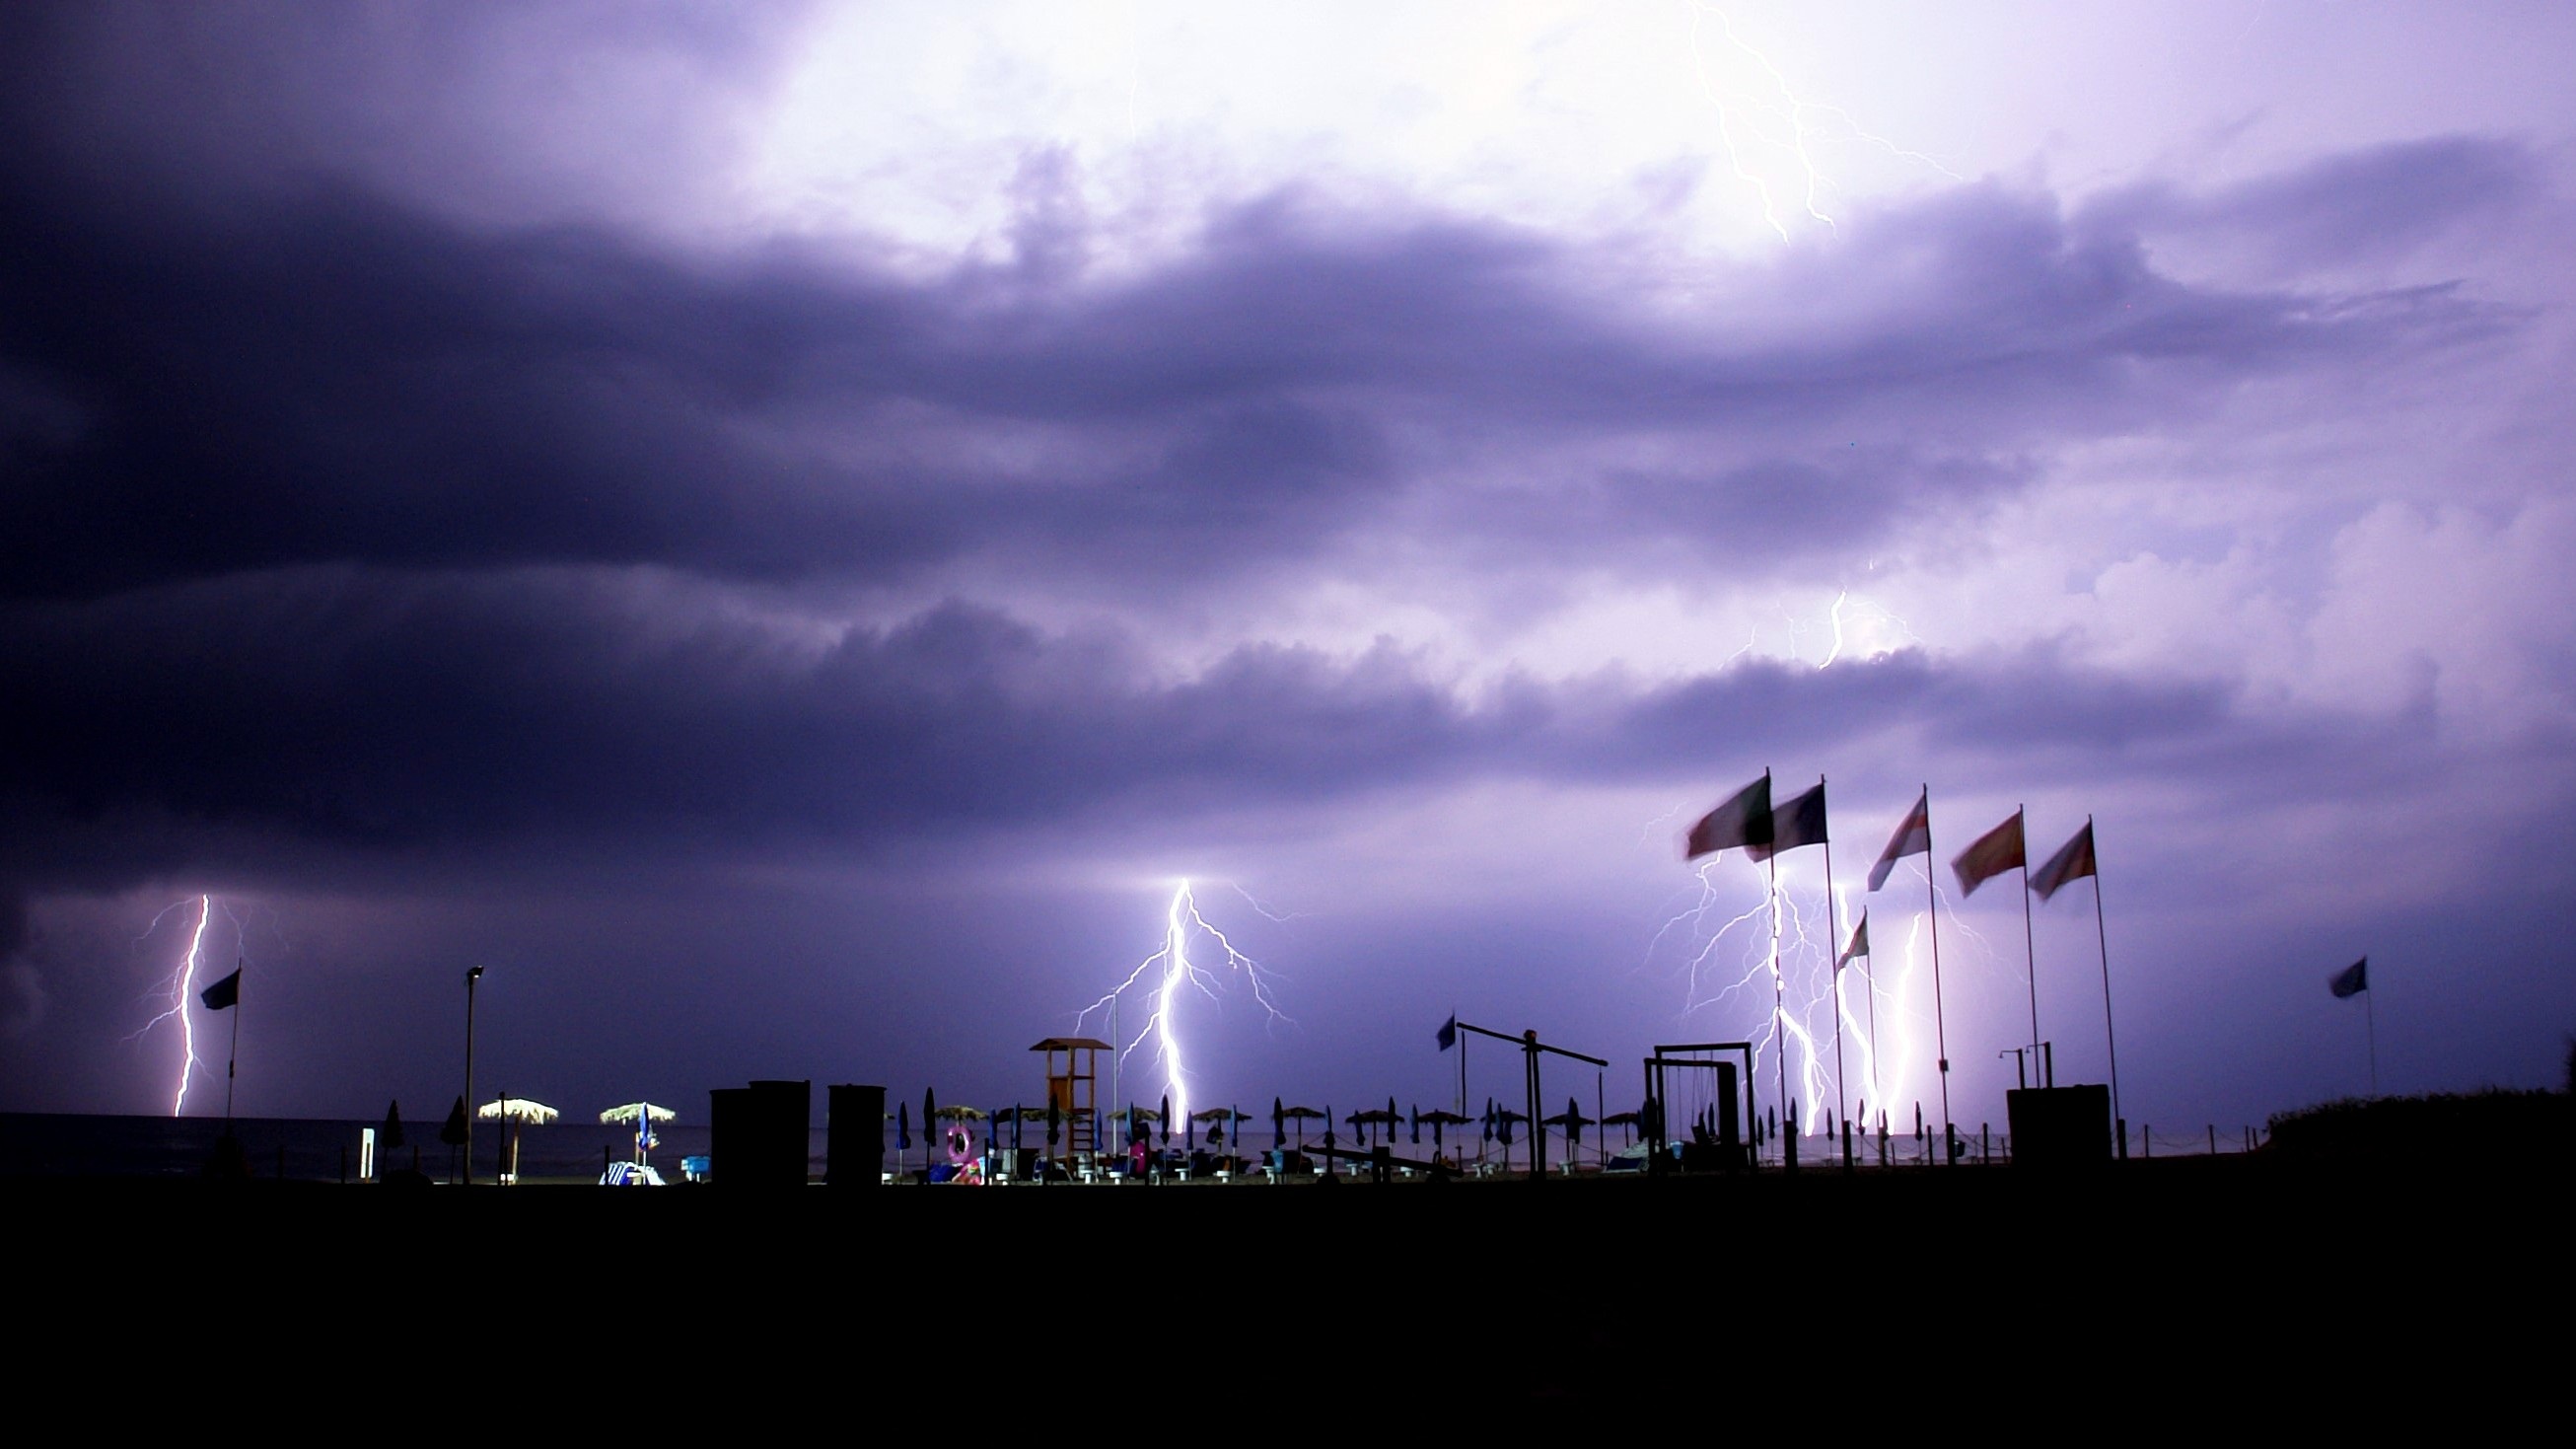
horizon, cloud, sky, skyline, night, atmosphere, dusk, evening, weather, storm, darkness, lightning, thunder, thunderstorm, paestum